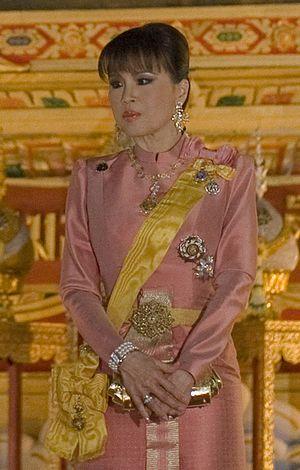
La princesse Ubolratana, née le 5 avril 1951 à Lausanne, en Suisse, est un membre de la famille royale thaïlandaise et une femme politique.